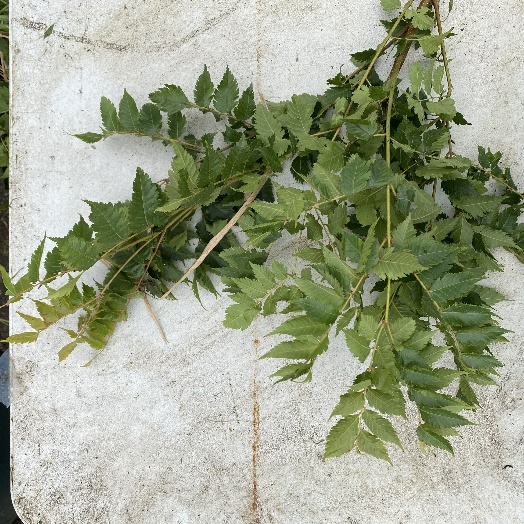
Label: Vegetation